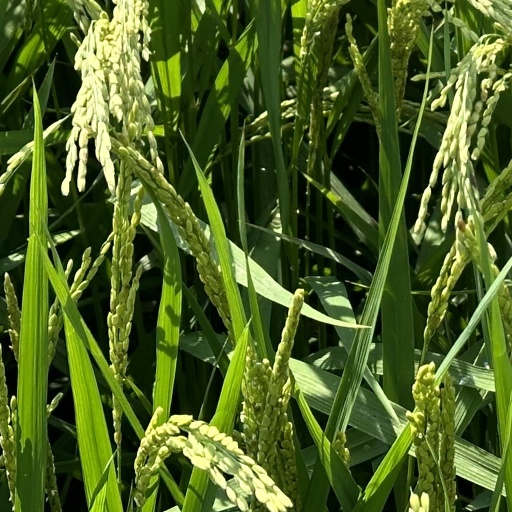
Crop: rice